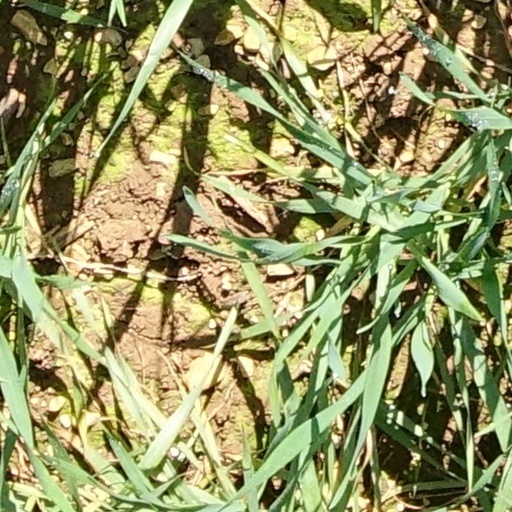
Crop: wheat